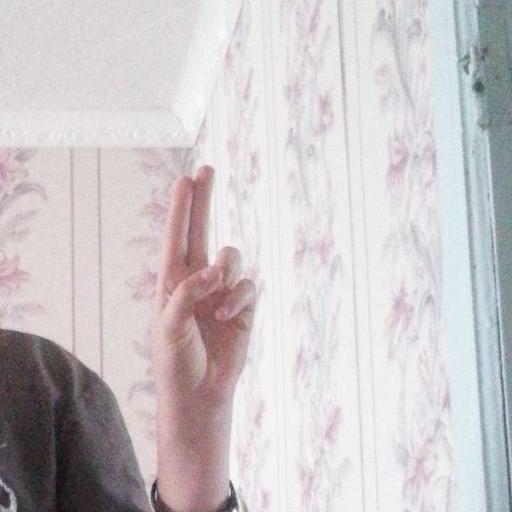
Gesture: two_up